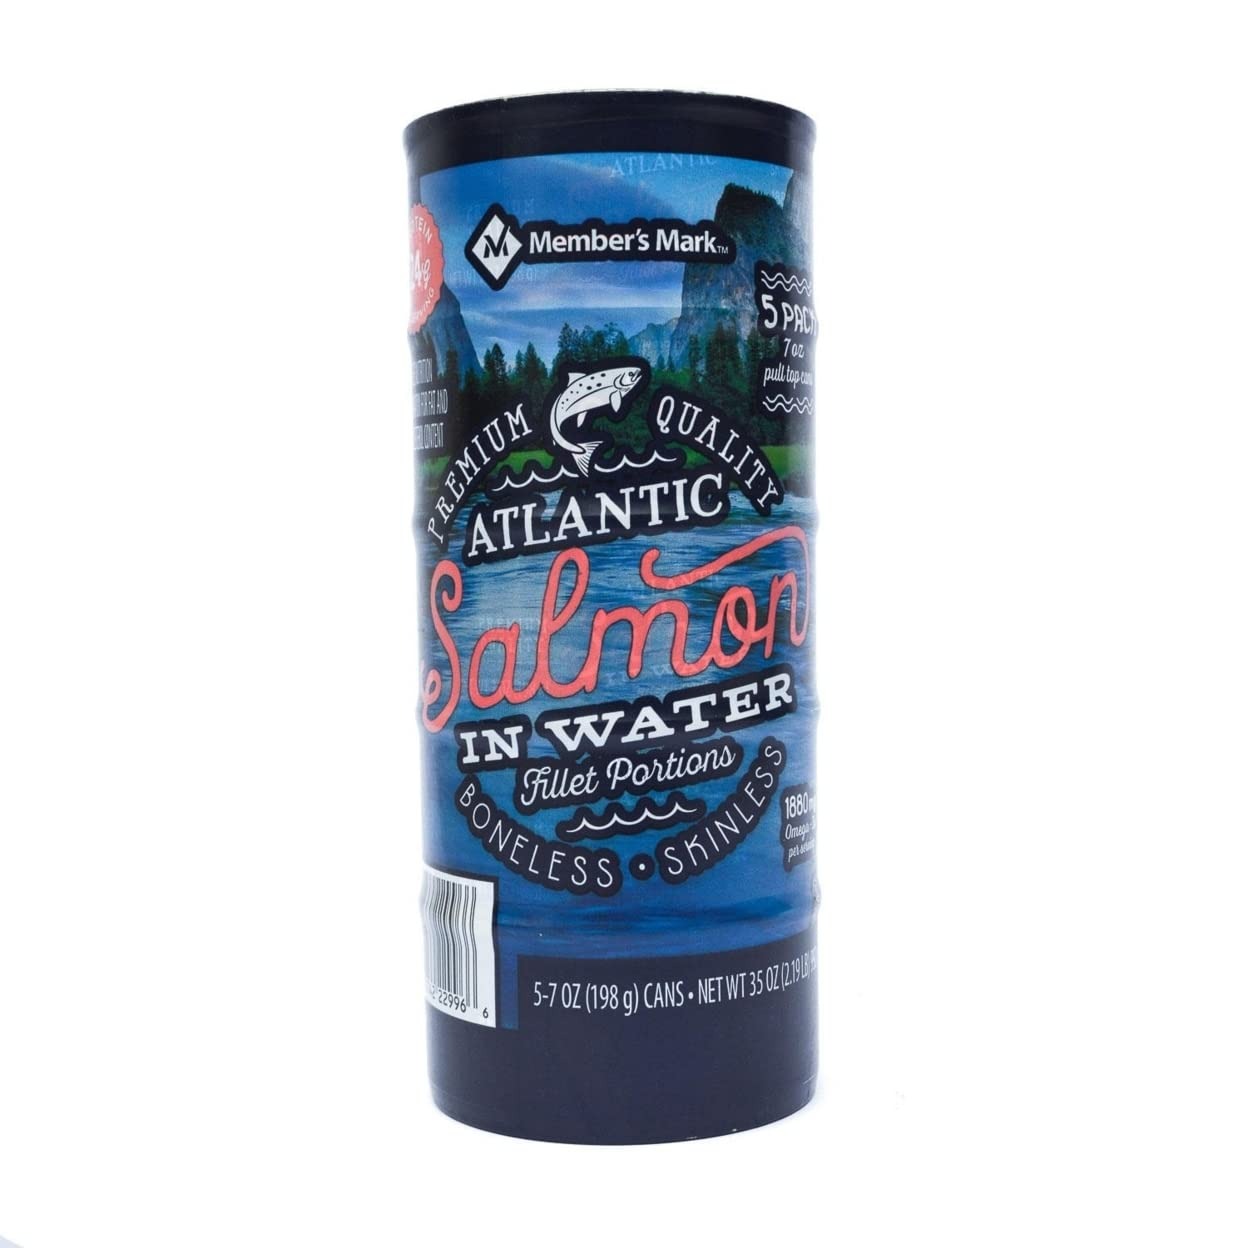
Item Name: Member's Mark Canned Atlantic Salmon (7 Ounce Can, 5 Pack)
Product Description: Member's Mark Atlantic Salmon is a premium salmon that is void of bones and skin. Just open the can and drain to use over a salad, in a sandwich, in a dip or in a casserole. For any dishes that you would typically make with tuna, try it with salmon instead. The Member's Mark Promise: We believe your favorite foods should be delicious and affordable enough to enjoy every day. Member's Mark chooses only flavorful, quality ingredients, so every meal we help you create becomes an instant favorite.
Value: nan
Unit: None

Price: 15.98